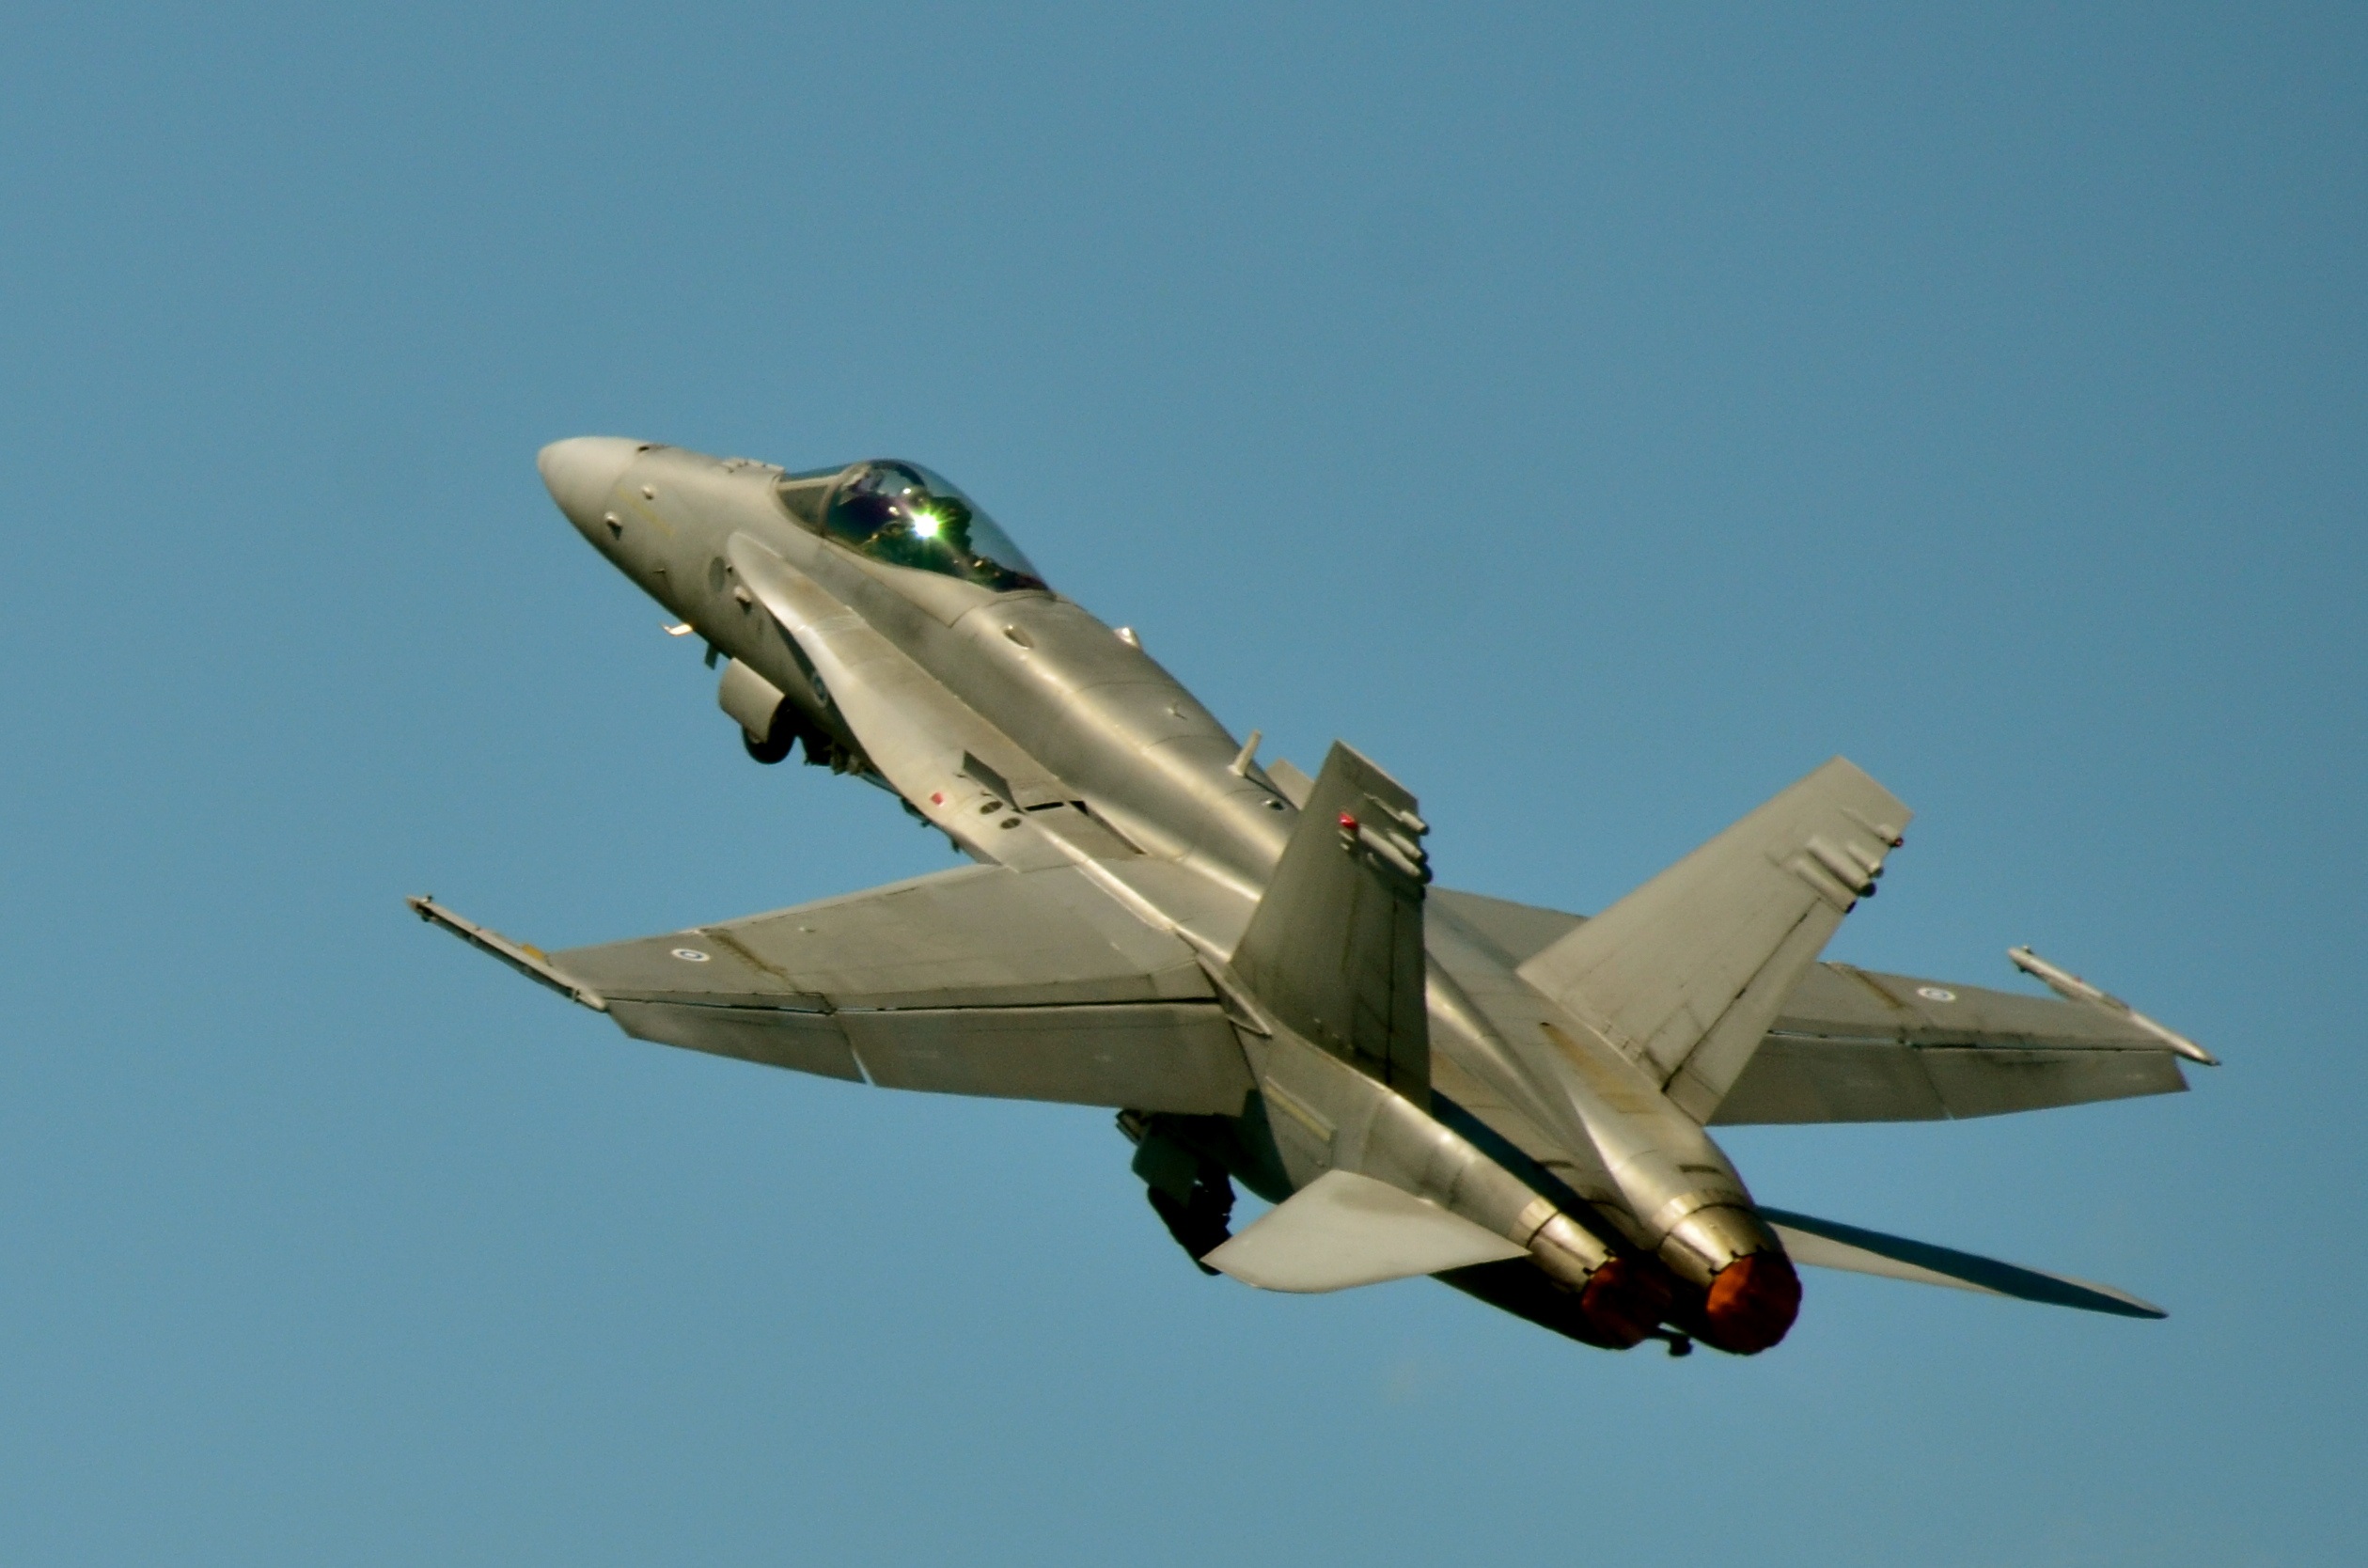
wing, airplane, aircraft, vehicle, aviation, jet fighter, air force, jet aircraft, fighter aircraft, military aircraft, atmosphere of earth, mcdonnell douglas fa 18 hornet, boeing fa 18e f super hornet, sukhoi su 35bm, mcdonnell douglas f 15 eagle, shenyang j 11, sukhoi su 30mkk, lockheed martin, lockheed martin f 22 raptor, mcdonnell douglas f 15e strike eagle, sukhoi su 27, mikoyan mig 29